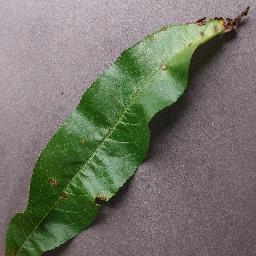
Label: Peach___Bacterial_spot